Prasa-Książka-Ruch

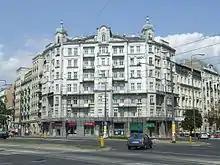
Property once owned by the RSW Prasa-Książka-Ruch at Ujazdów Avenue in Śródmieście, Warsaw with office space for lease

The RSW Prasa-Książka-Ruch literally the Workers' Publishing Cooperative abbreviated to RSW, was a state-owned newspaper monopoly in communist Poland founded on 1 January 1973 by the Polish United Workers' Party (PZPR). It operated a system of printing houses and distribution outlets (see also: Empik), and owned vast real estate including resort and recreation property also rented out.